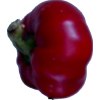
Label: red_pepper